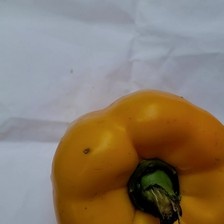
Label: capsicum